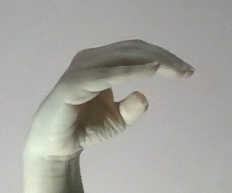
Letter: jeem